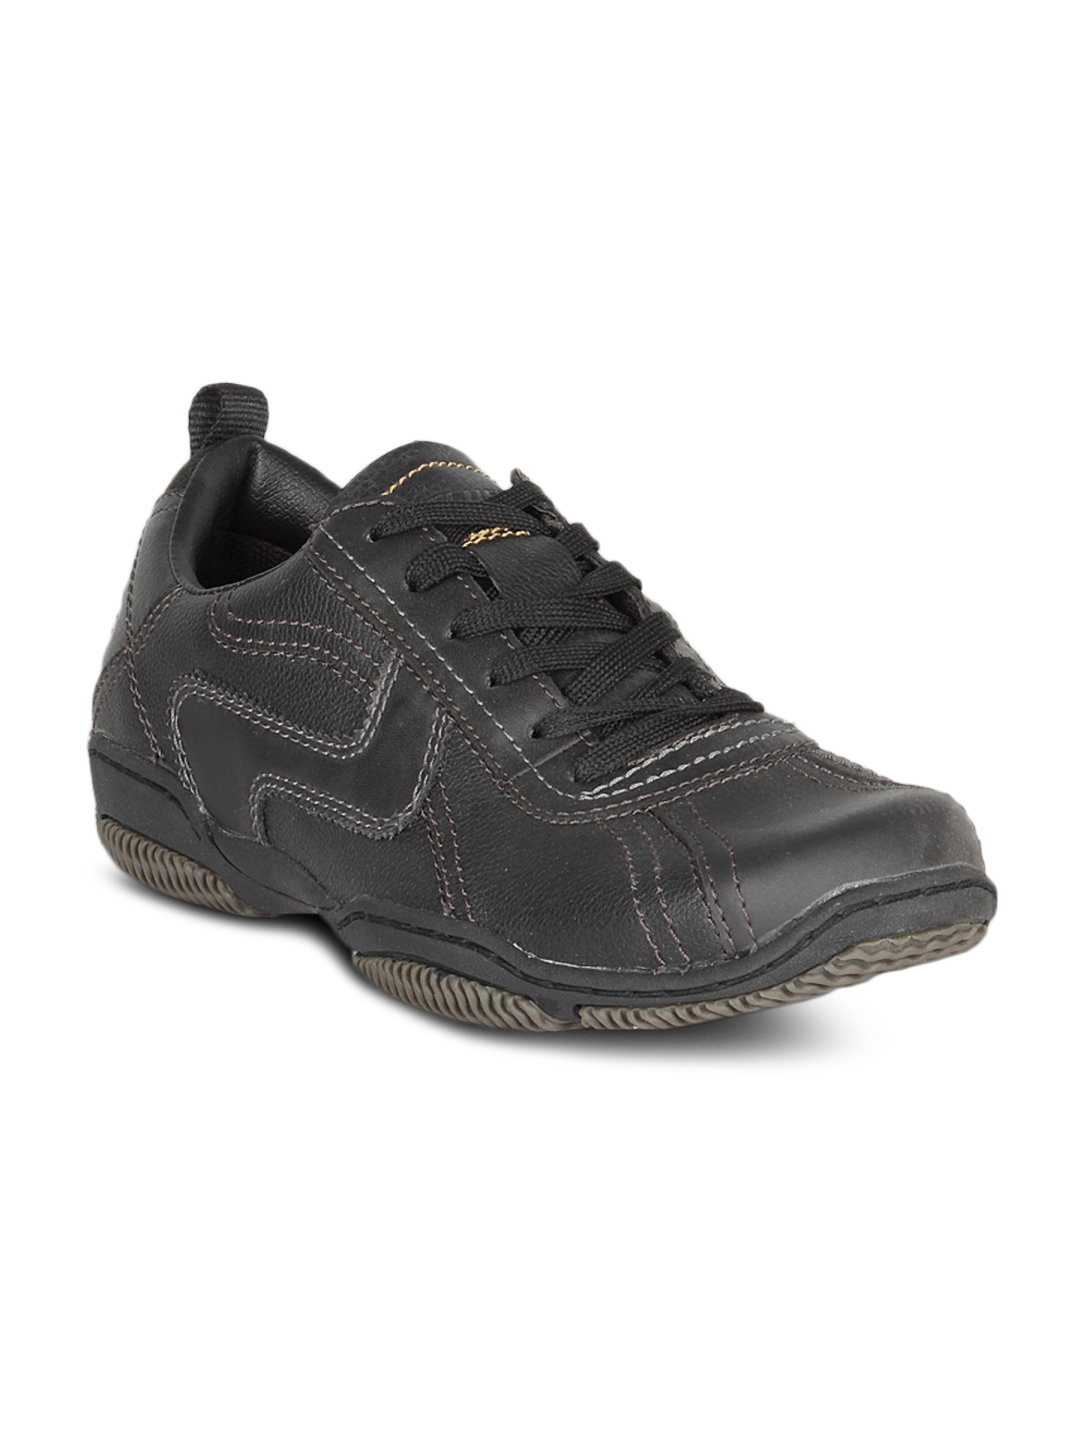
Skechers Men's Liquid Roggers Black Shoe
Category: Footwear / Shoes / Casual Shoes
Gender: Men
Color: Black
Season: Winter 2015
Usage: Casual